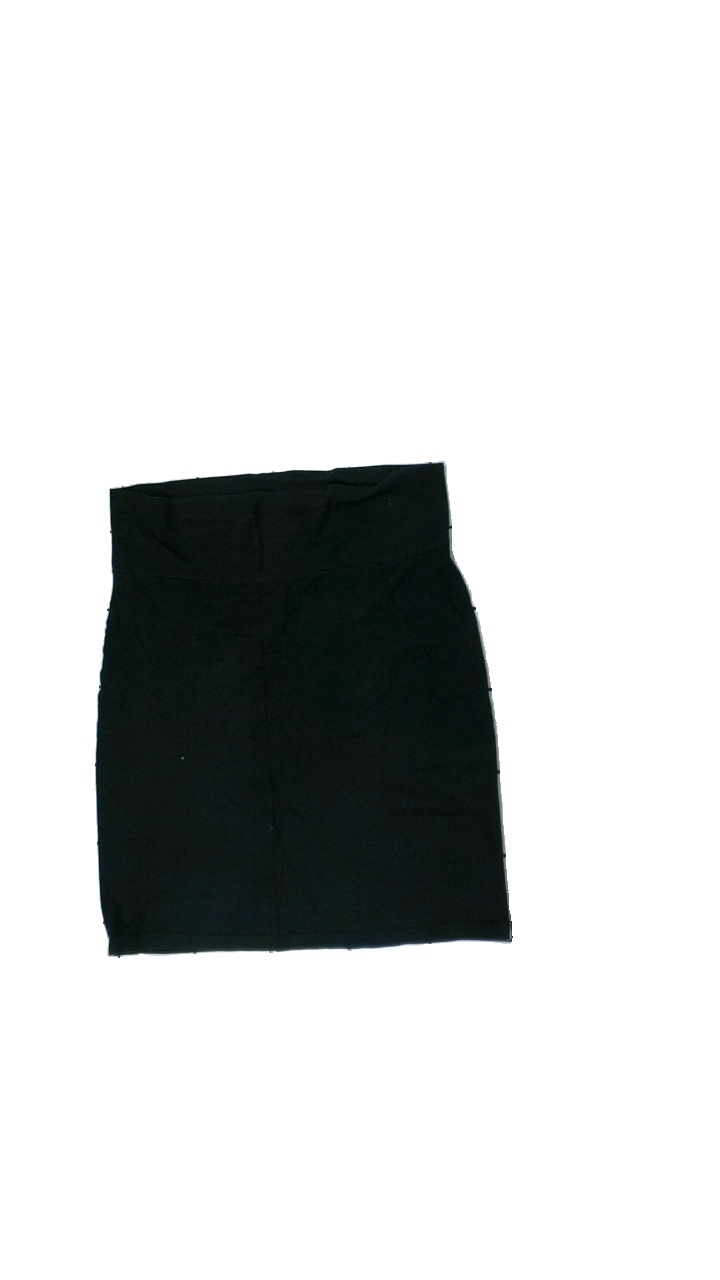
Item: Skirt (Ladies)
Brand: Indiska
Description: Washed out
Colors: Black
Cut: Regular
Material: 100% Cotton
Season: All
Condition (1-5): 2
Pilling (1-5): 5
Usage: Recycle
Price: <50